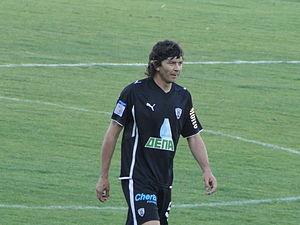
Pablo Gabriel García Pérez est un footballeur uruguayen. Il est né le 11 mai 1977 à Pando et surnommé el Canario.